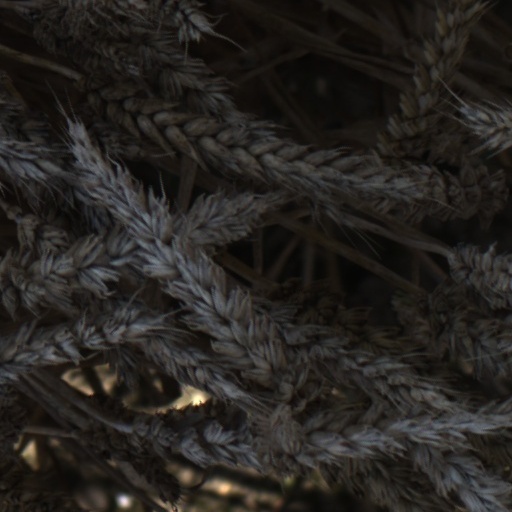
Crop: wheat